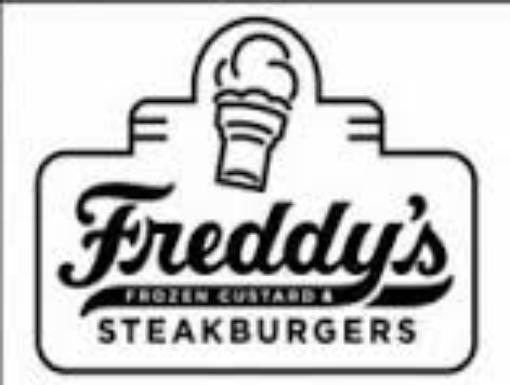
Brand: Freddy's Frozen Custard & Steakburgers
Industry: Food